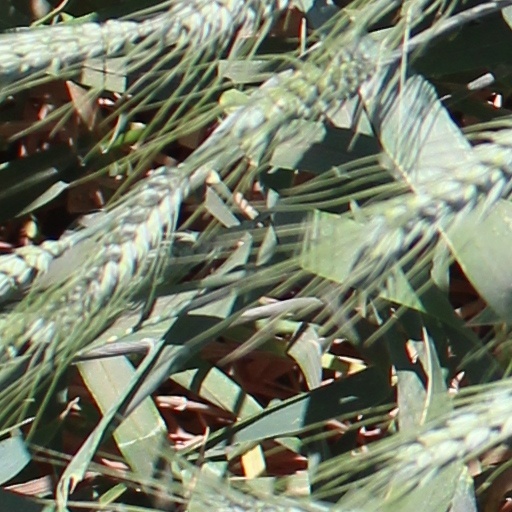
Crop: wheat